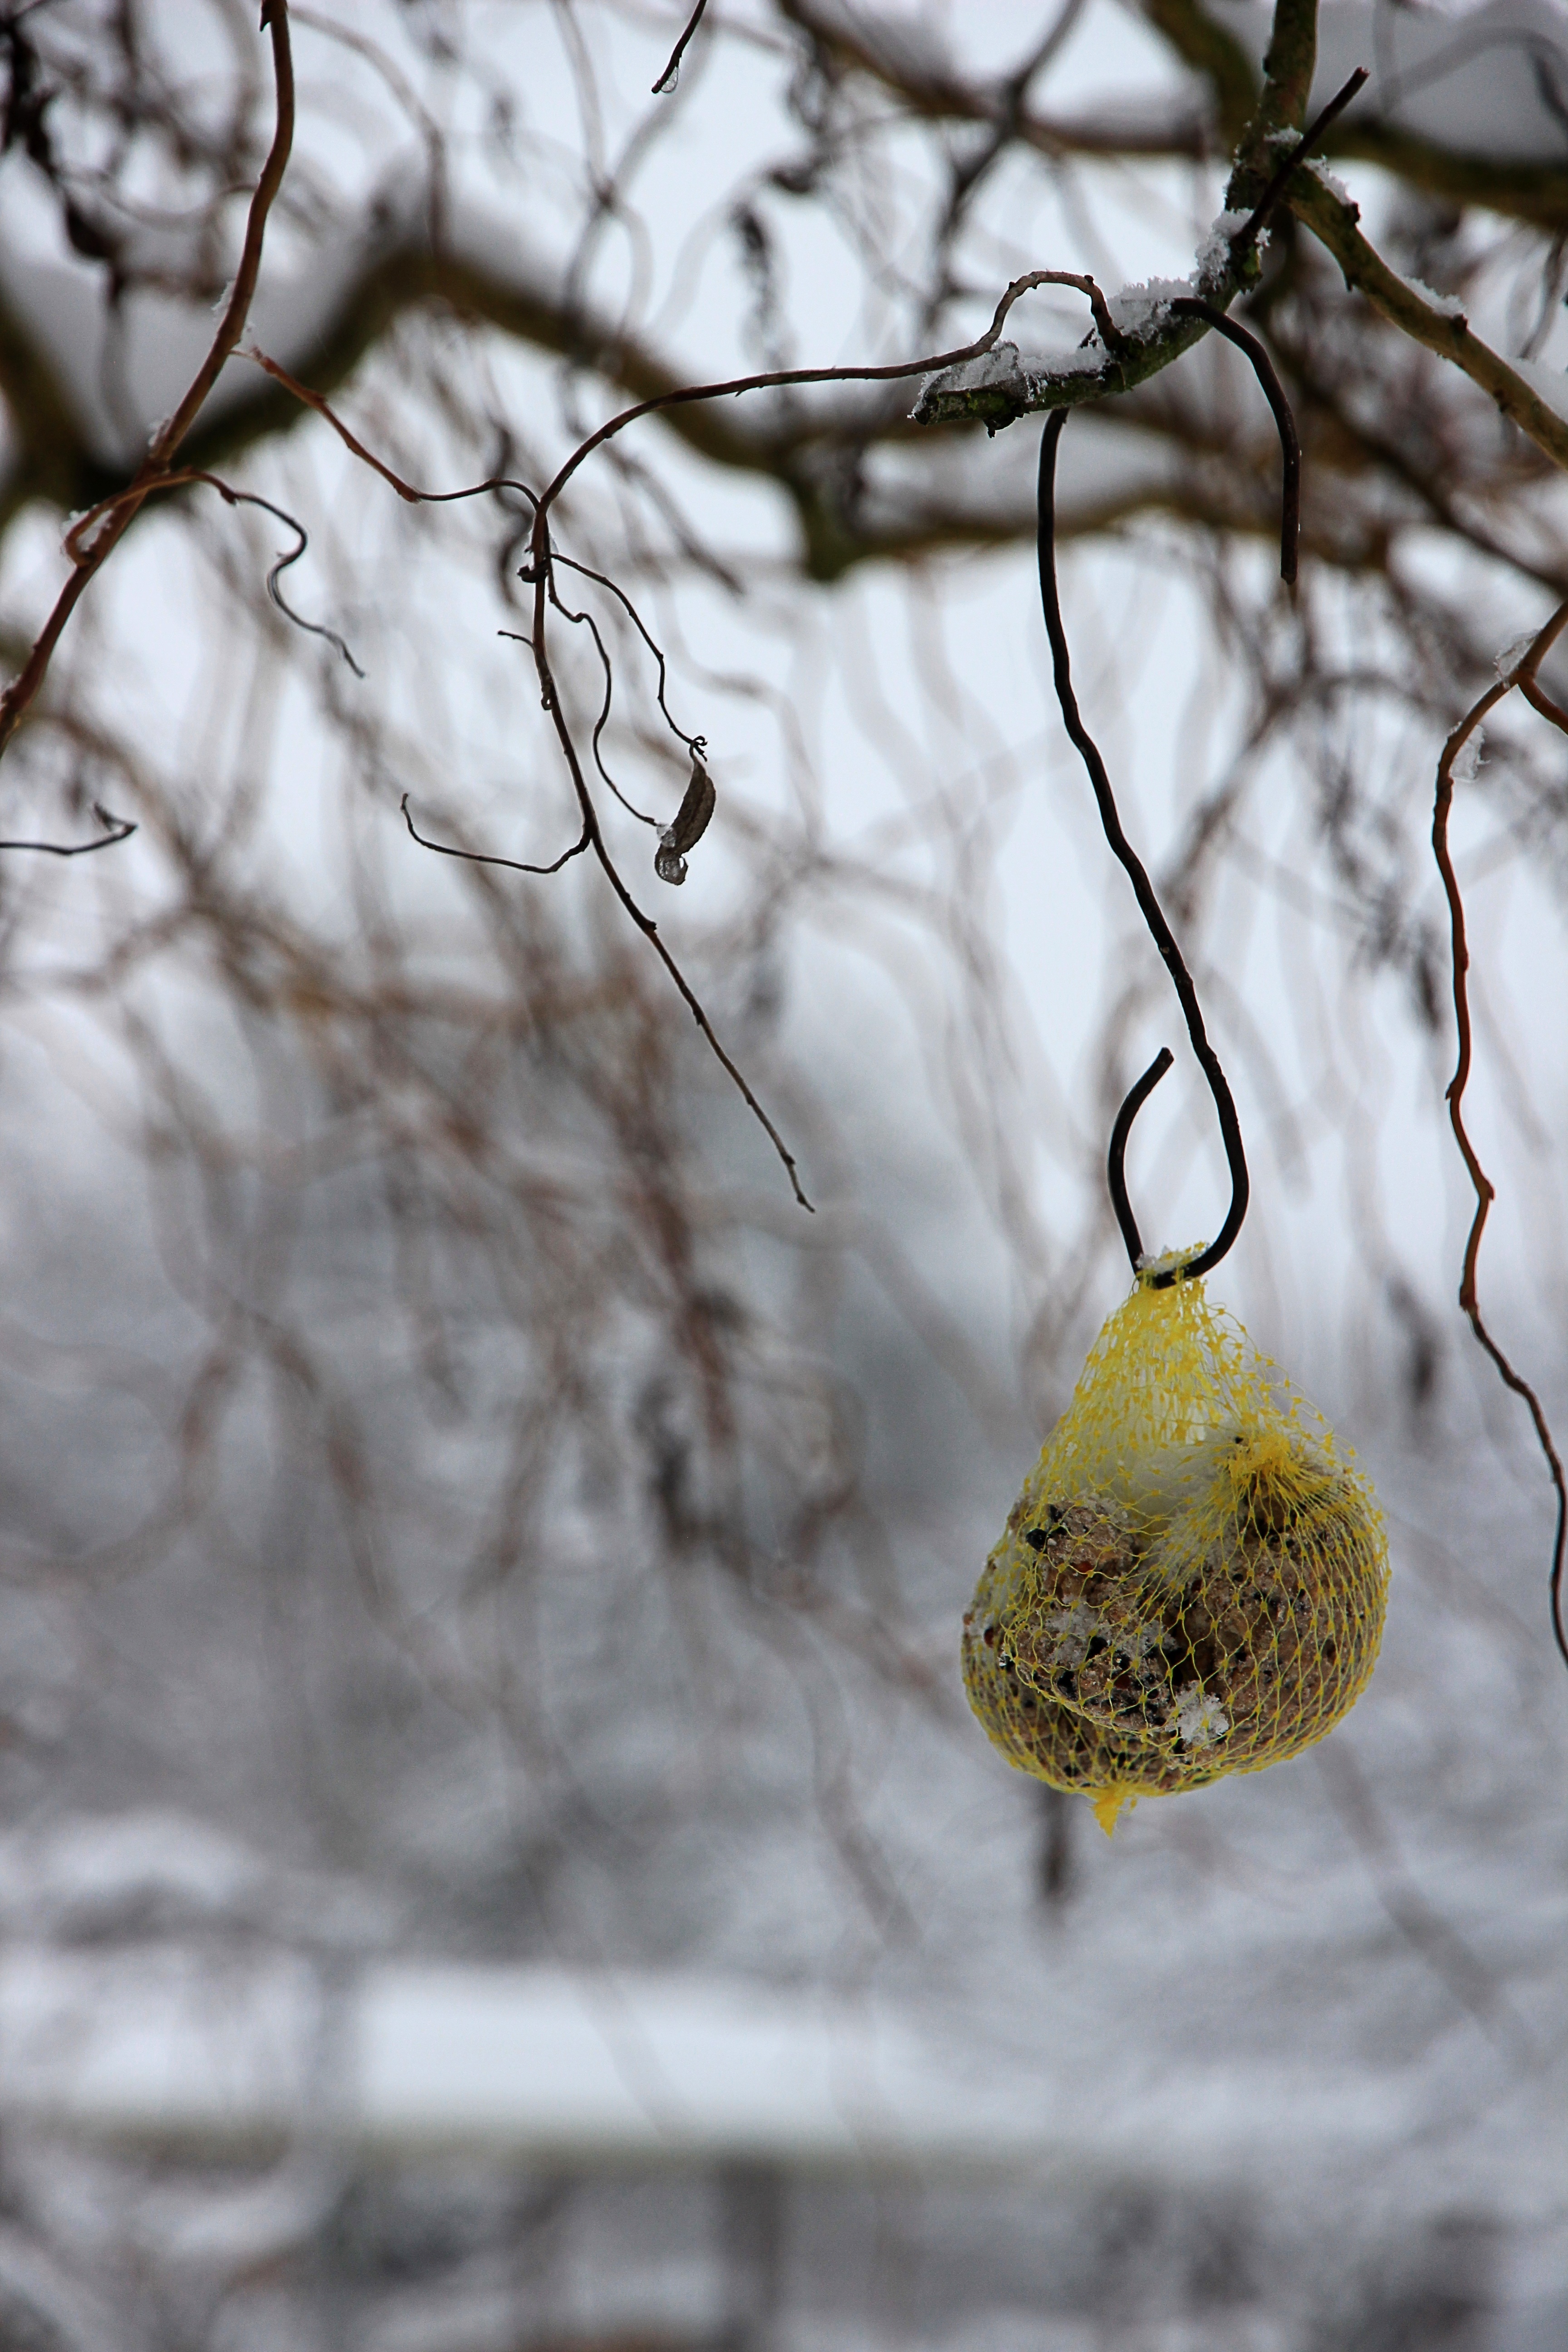
tree, nature, branch, blossom, snow, cold, winter, plant, white, sunlight, leaf, flower, feed, food, spring, autumn, weather, botany, flora, season, twig, bird seed, tit, network, freezing, fat balls, woody plant